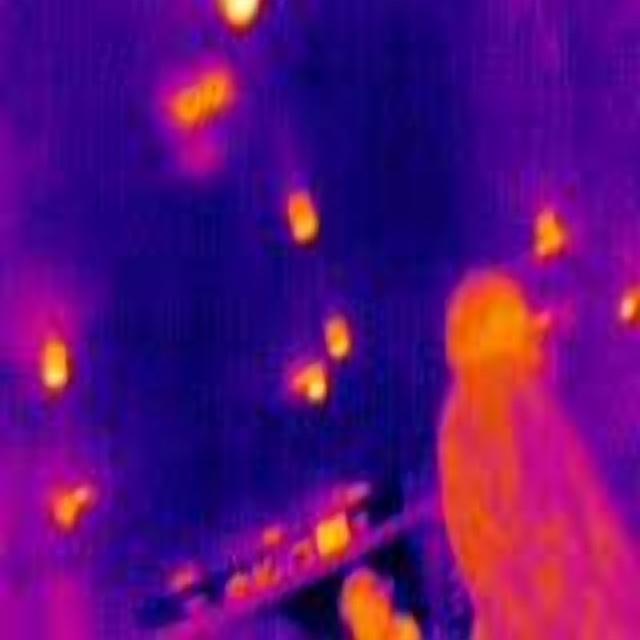
Detected objects:
label: person
label: person